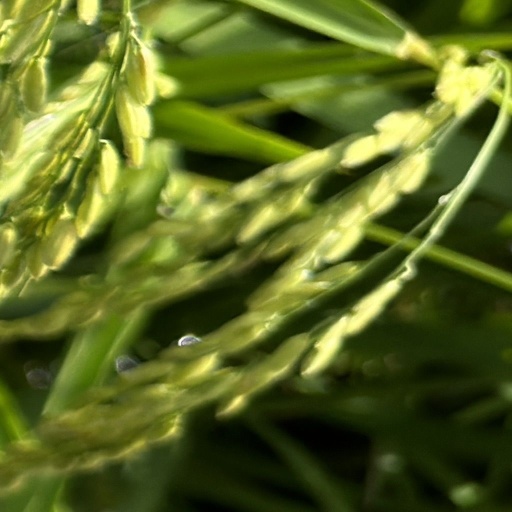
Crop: rice